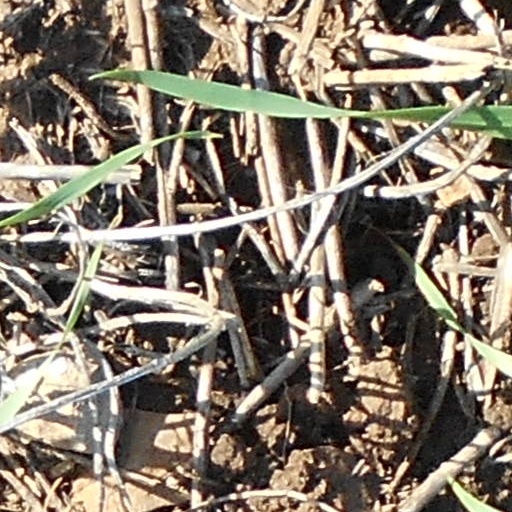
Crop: wheat